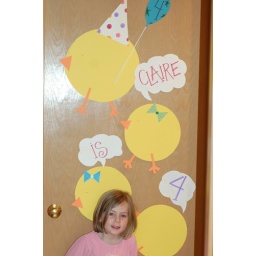
standing in front of her bedroom door